The Young Messiah

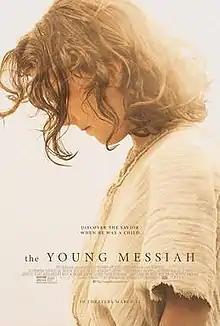
Theatrical release poster

The Young Messiah is a 2016 biblical drama film directed by Cyrus Nowrasteh and co-written by Betsy and Cyrus Nowrasteh, based on the novel "" by Anne Rice. The film stars Adam Greaves-Neal, Sean Bean, David Bradley, Lee Boardman, Jonathan Bailey, and David Burke. The film revolves around a fictional interpretation of a seven-year-old Jesus, who tries to discover the truth about his life when he returns to Nazareth from Egypt.